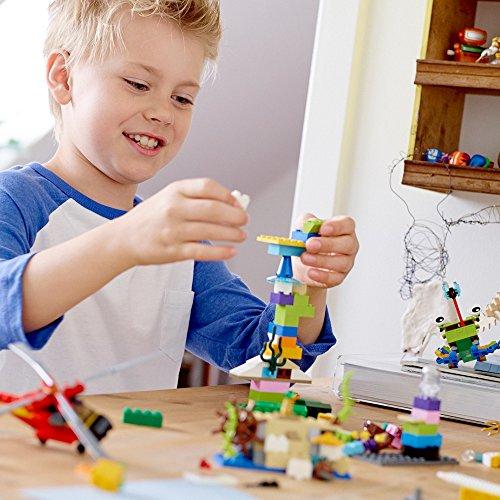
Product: LEGO Classic World Fun 10403 Building Kit (295 Piece)
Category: Toys & Games | Building Toys
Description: Features a mix of bright colorful Lego pieces that allow for open-ended creative play, special pieces including wheels, shapes, eyes, plus special edition tile celebrating 60 years of the Lego brick.
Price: $14.59
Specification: ProductDimensions:10.3x7.5x1.8inches|ItemWeight:0.64ounces|ShippingWeight:0.64ounces(Viewshippingratesandpolicies)|DomesticShipping:ItemcanbeshippedwithinU.S.|InternationalShipping:Thisitemisnoteligibleforinternationalshipping.LearnMore|ASIN:B075MNDYMR|Itemmodelnumber:6225344|Manufacturerrecommendedage:5yearsandup